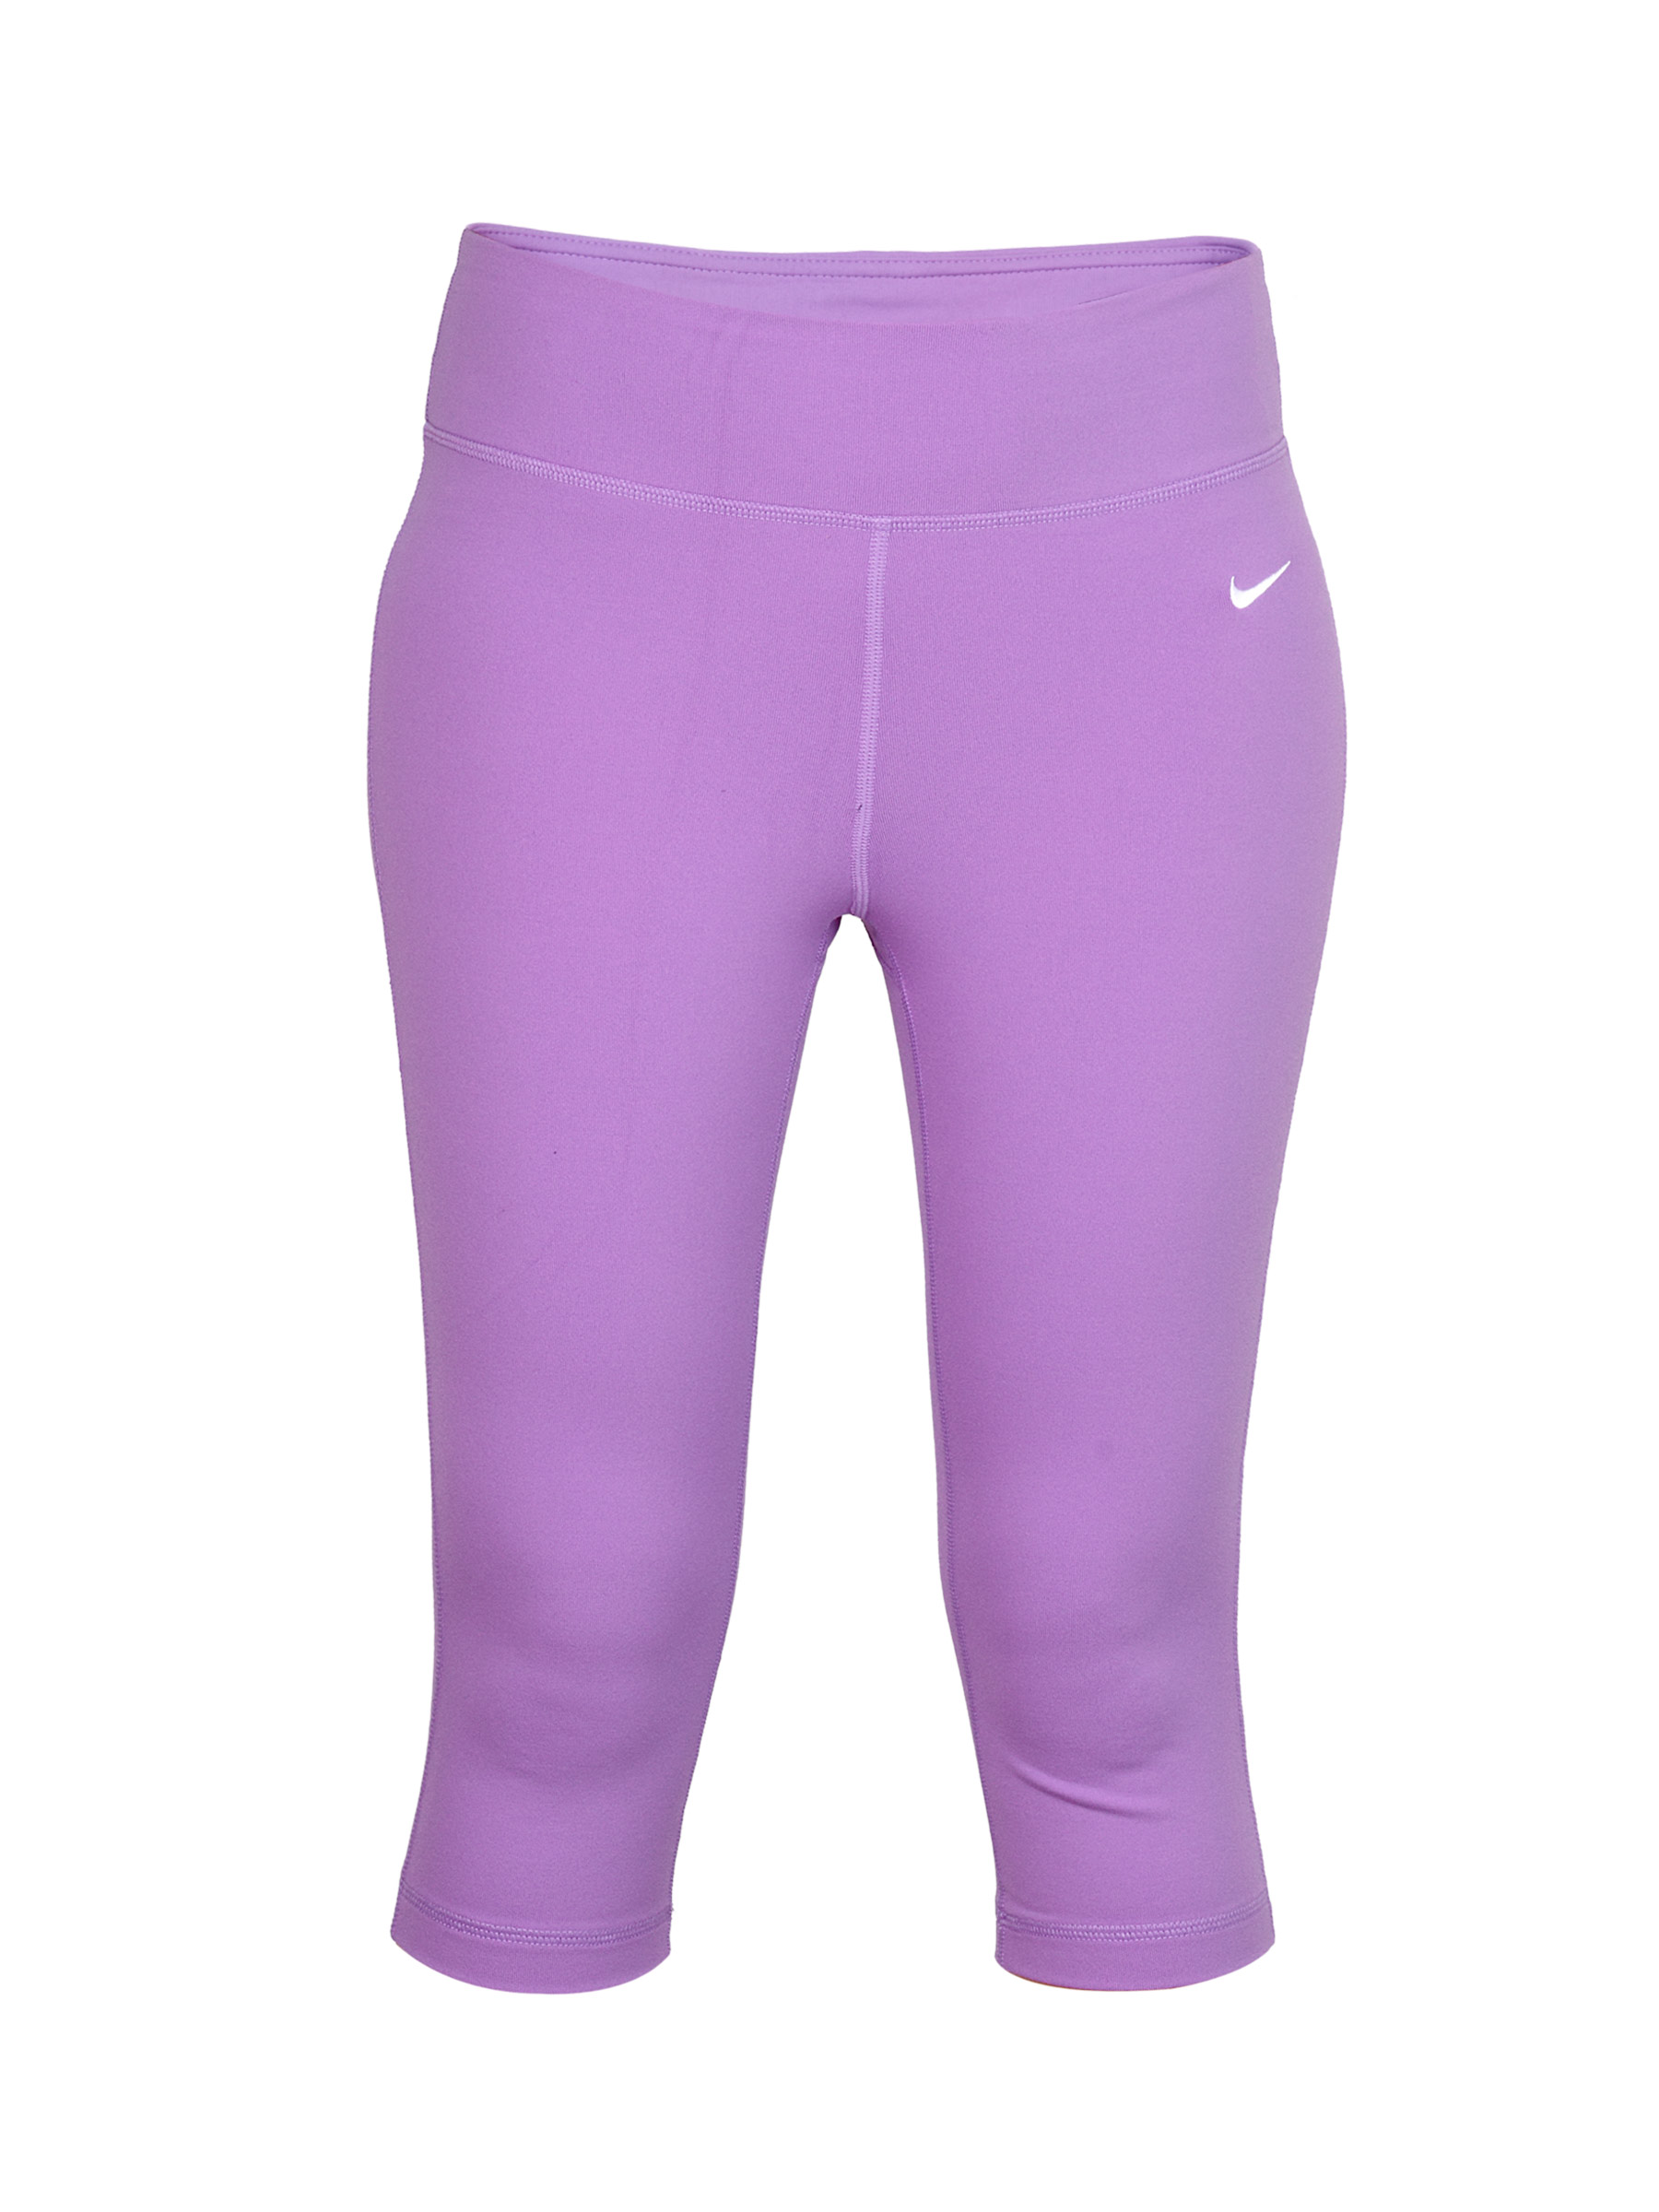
Nike Women Be Fast Purple Capri
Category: Apparel / Bottomwear / Capris
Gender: Women
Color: Purple
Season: Summer 2011
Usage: Sports